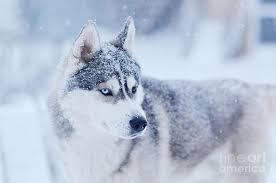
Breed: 232-n000083-Eskimo_dog